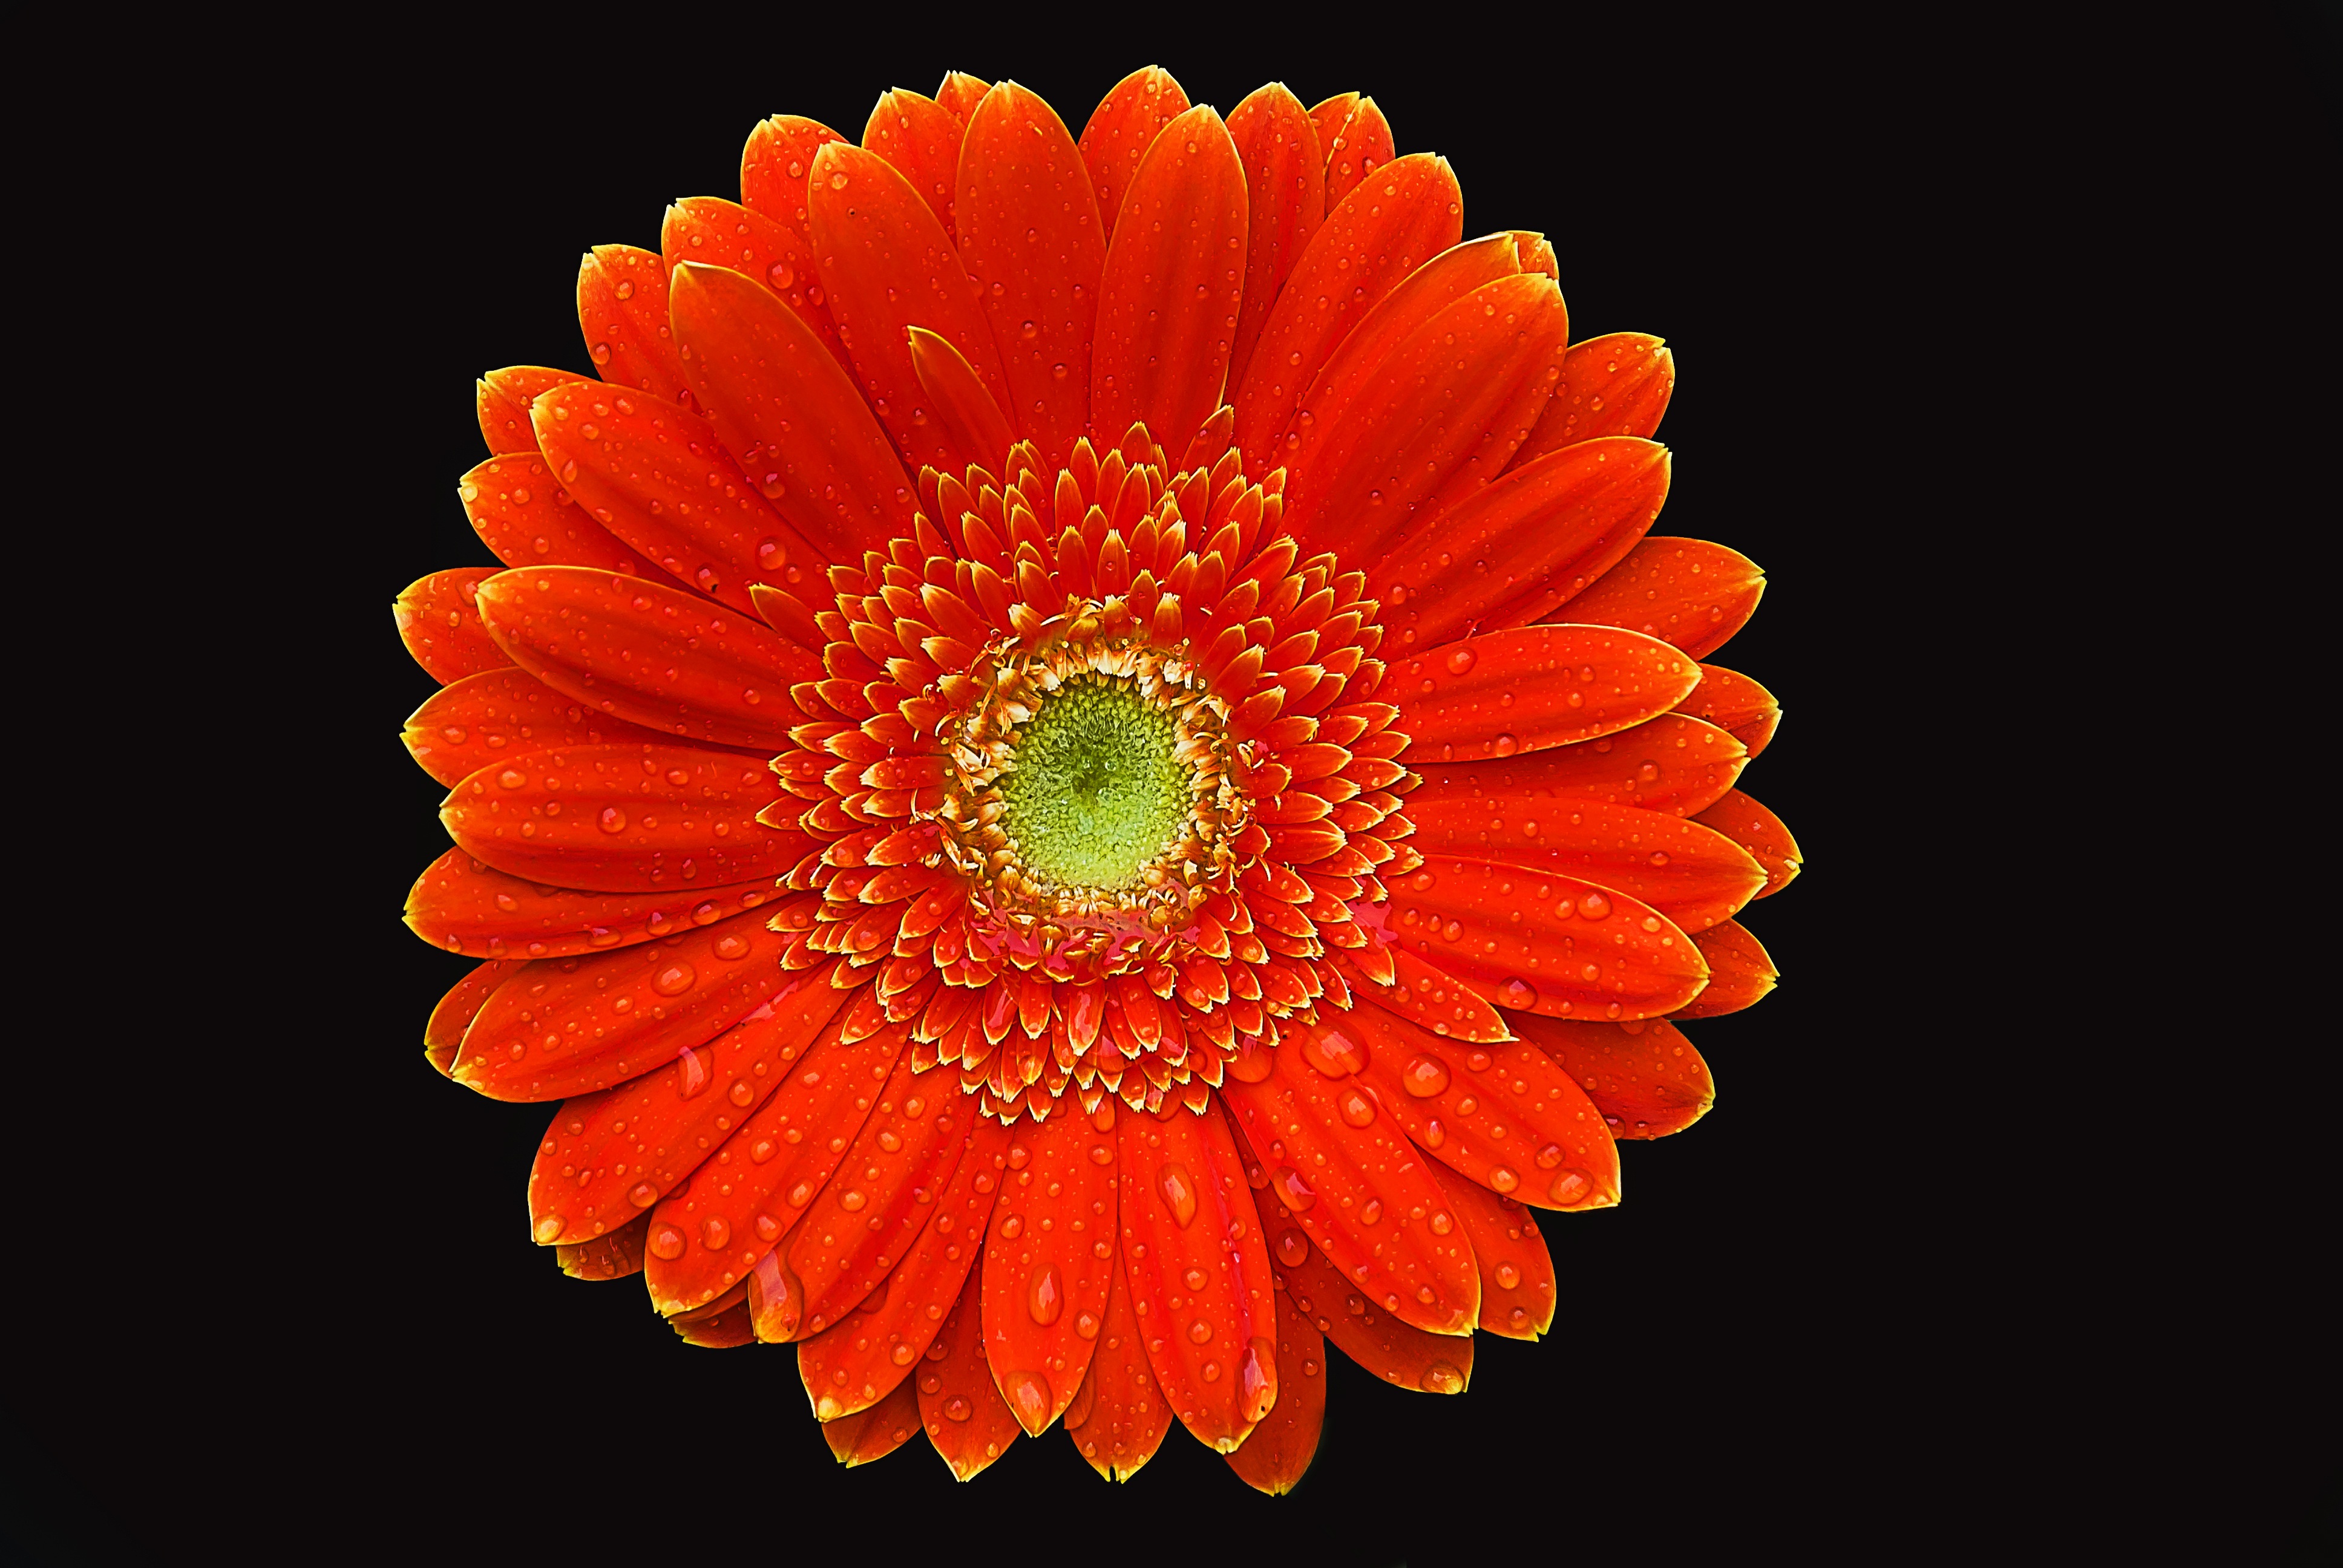
creative, plant, flower, petal, summer, color, gerbera, macro photography, orange flower, flowering plant, daisy family, annual plant, plant stem, land plant, chrysanths